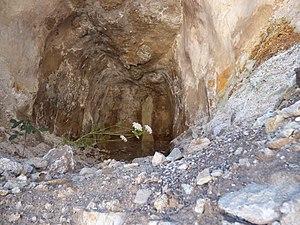
grotte datant du Néolithique située sur le site de dépollution des usines
Les Riaux est un quartier du 16ᵉ arrondissement de Marseille situé dans le VIIIᵉ secteur dans la partie nord de la ville. Il est parfois considéré comme l'un des quartiers de L'Estaque, comme l'Estaque Plage, l'Estaque Gare et les Hauts de l'Estaque. Le secteur des Riaux est en limite du terroir Marseillais, juste avant le Rove. Ce secteur est doté d'un fort patrimoine industriel mais également d'un fort patrimoine culturel, en effet, sa position entre bord de mer et colline fit aussi le bonheur des peintres les plus illustres. Ainsi beaucoup de personnes l'appellent Estaque Riaux, alors que « Les Riaux » est un quartier administratif de Marseille, tout comme les trois autres quartiers du 16ᵉ, St André, St Henri et l'Estaque.